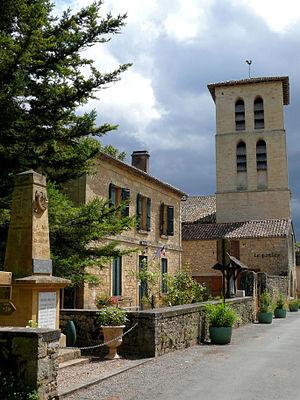
Molières - La mairie et l'église
Molières est une commune française située dans le département de la Dordogne, en région Nouvelle-Aquitaine.